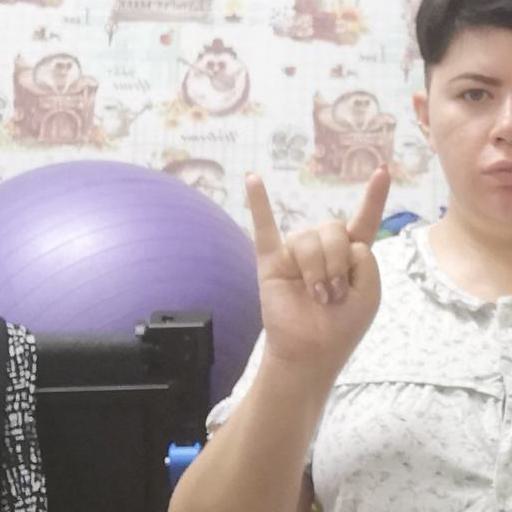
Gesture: rock